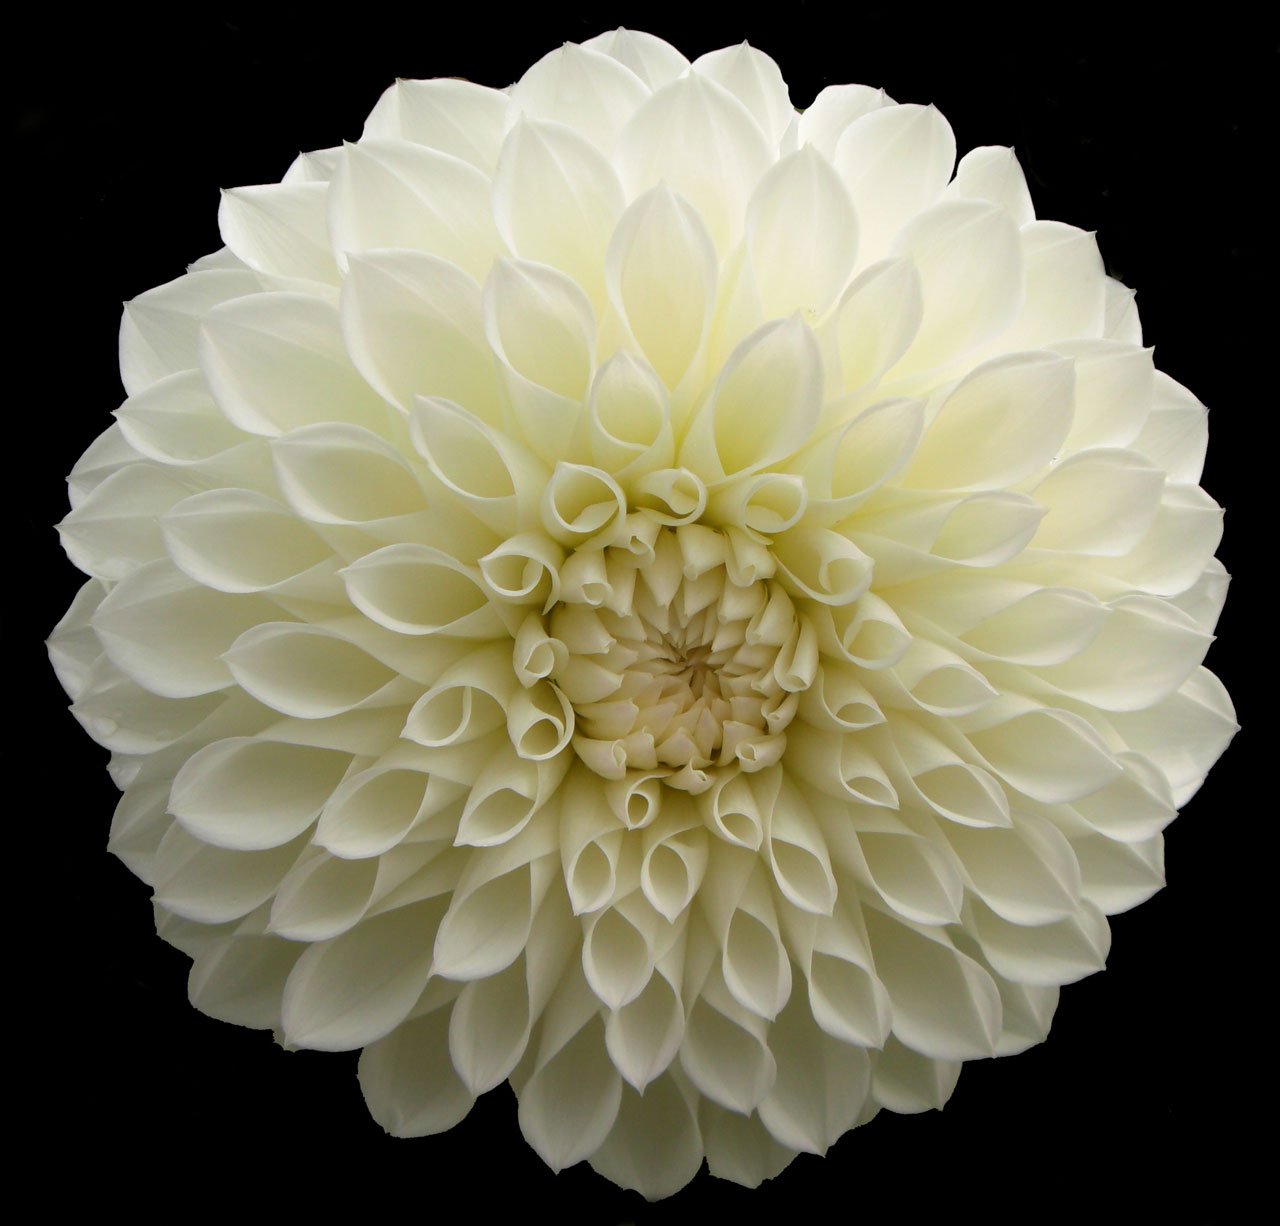
blossom, black and white, plant, white, flower, petal, bloom, isolated, floral, dahlia, gerbera, flowering plant, daisy family, city car, asterales, monochrome photography, plant stem, land plant, chrysanths